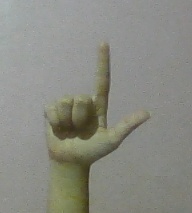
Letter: laam